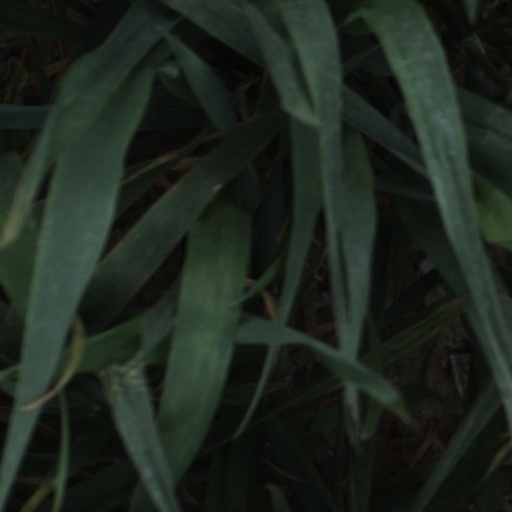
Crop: wheat